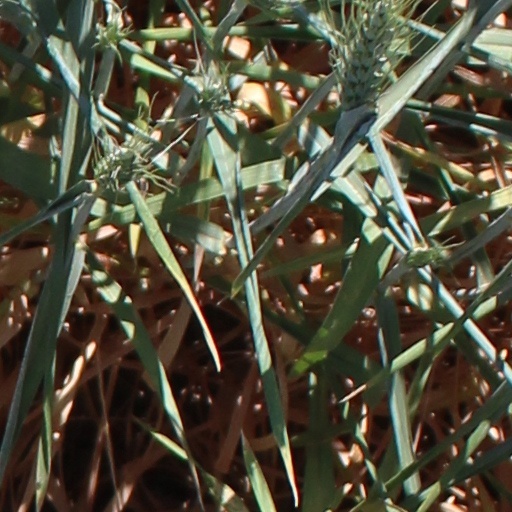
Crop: wheat